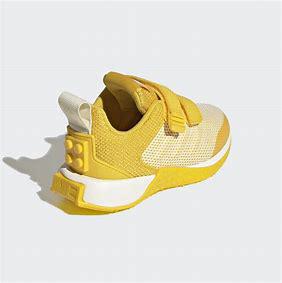
Brand: Adidas
Model: Lego Sport Pro